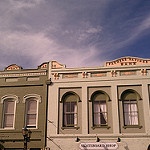
Label: buildings